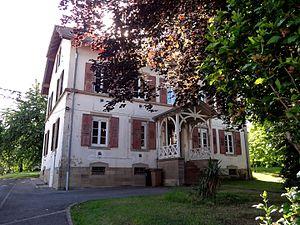
Alteckendorf est une commune française du département du Bas-Rhin en région Grand Est.